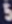
Number: 5